Ugly (film)

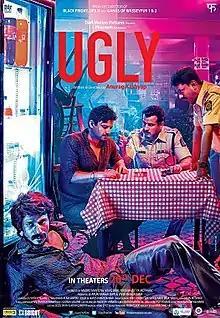
Theatrical release poster

Ugly is a 2013 Indian Hindi-language thriller film written, co-produced and directed by Anurag Kashyap. Jointly produced by Phantom Films and DAR Motion Pictures, the film stars Rahul Bhat, Ronit Roy, Tejaswini Kolhapure, Vineet Kumar Singh, Girish Kulkarni, Surveen Chawla and Anshika Shrivastava in the lead roles. It also features TV actor Abir Goswami in his last film appearance before his death in 2013. Told in the course of a week, "Ugly" follows the story of a struggling actor Rahul Varshney (Bhat), whose daughter Kali (Shrivastava) disappears, and the events that follow.